Pseudomonilicaryon anser

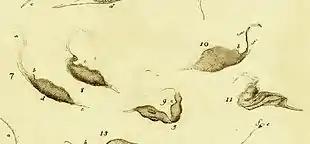
"Vibrio anser" from "Animalcula Infusoria", 1786, by Otto Müller.

The identity of "Dileptus anser" is also entangled with that of another long-necked dileptid, the nominal species "Dileptus cygnus (Clap. & Lach., 1859)". Kahl describes and illustrates "Pseudomonilicaryon anser" under this name, and most studies of the organism have used this nomenclature. In 1984, "Dileptus cygnus" was formally identified as a junior synonym of "Vibrio anser" (Müller, 1773).